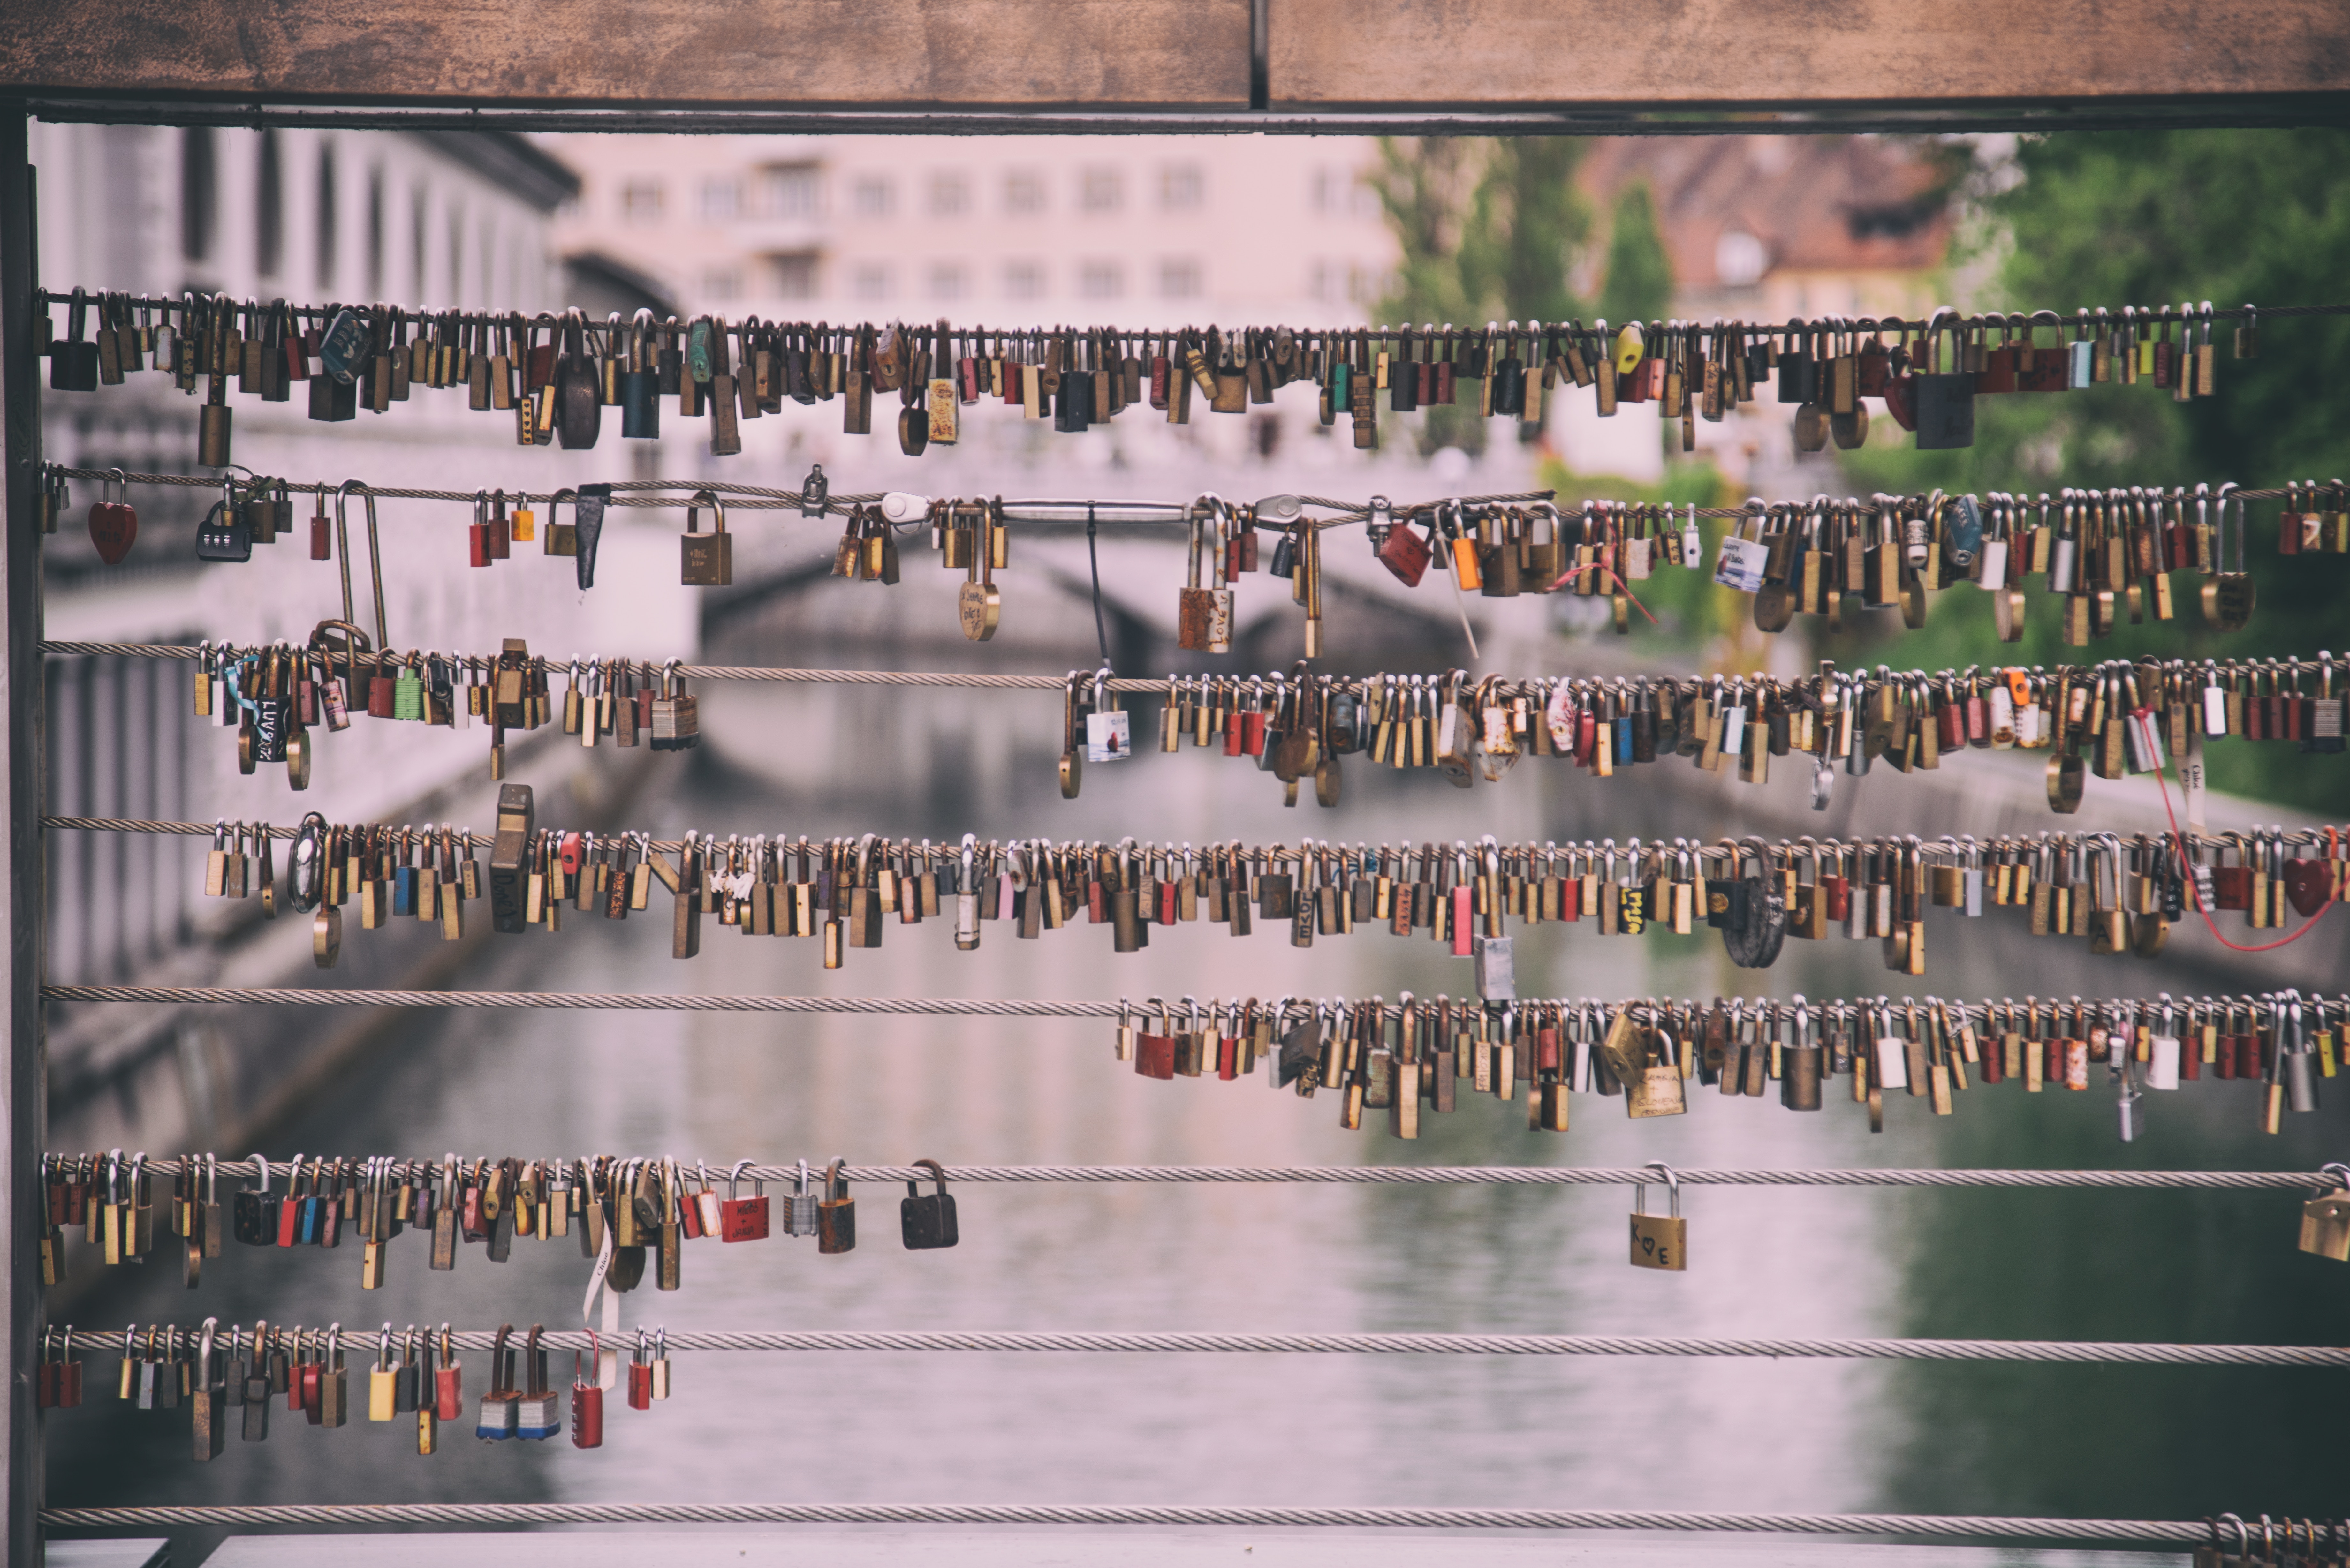
water, advertising, world, cool image, cool photo